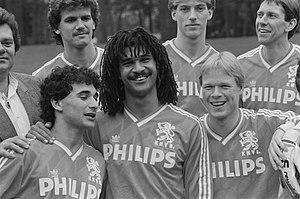
Ronald Koeman, né le 21 mars 1963 à Zaandam, est un footballeur international néerlandais reconverti entraîneur. Il entraîne le FC Barcelone depuis le 19 août 2020.